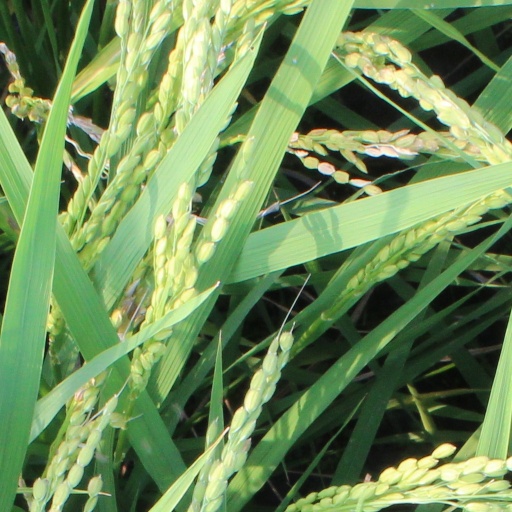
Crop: rice